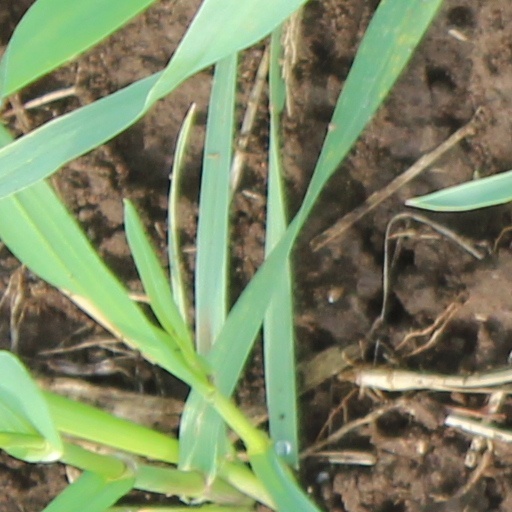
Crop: wheat